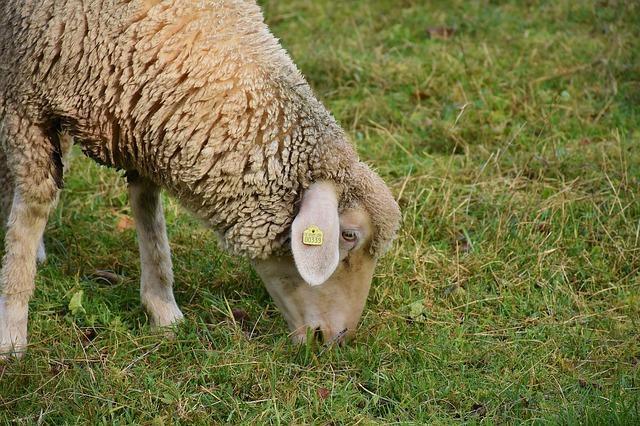
sheep